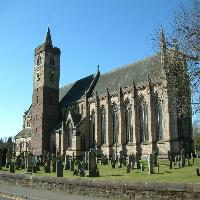
Weather: sun or clear